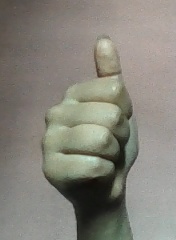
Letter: aleff